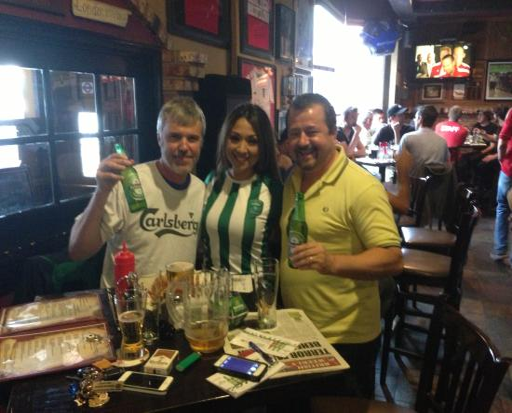
building function : visit of person